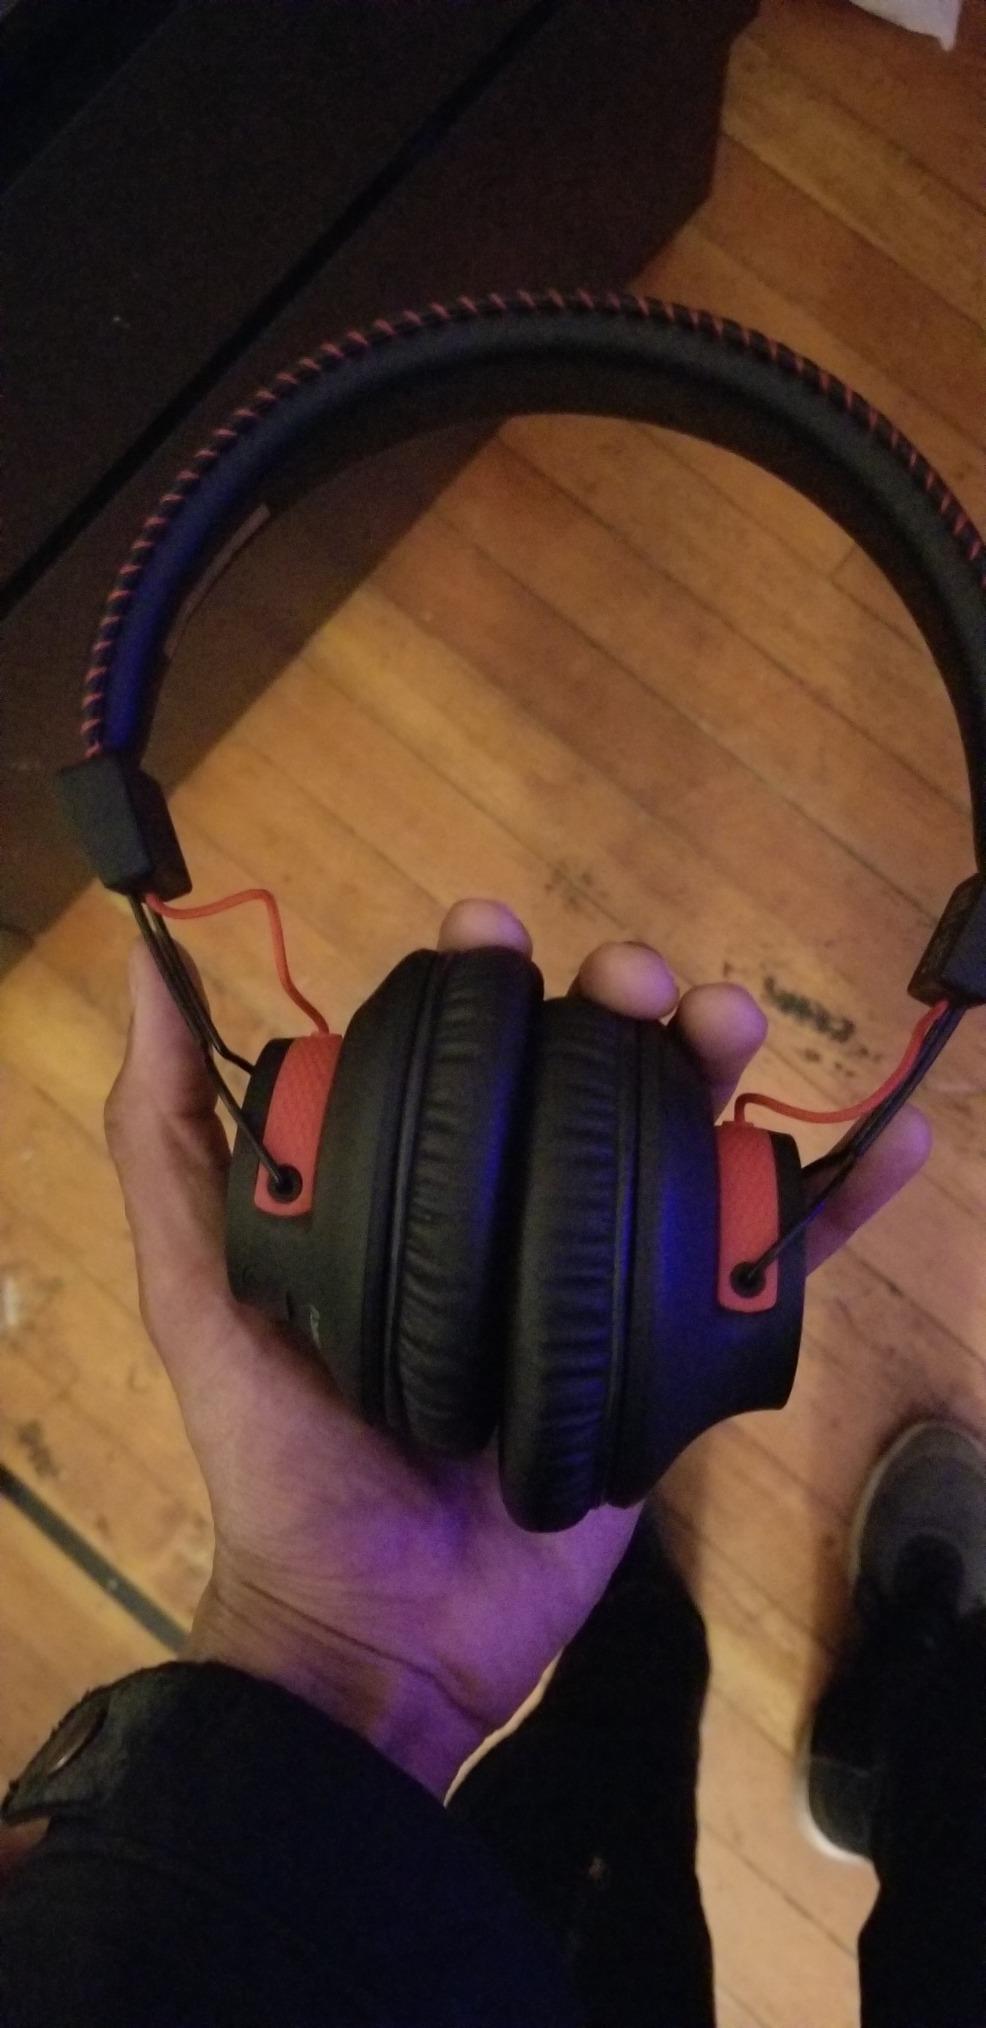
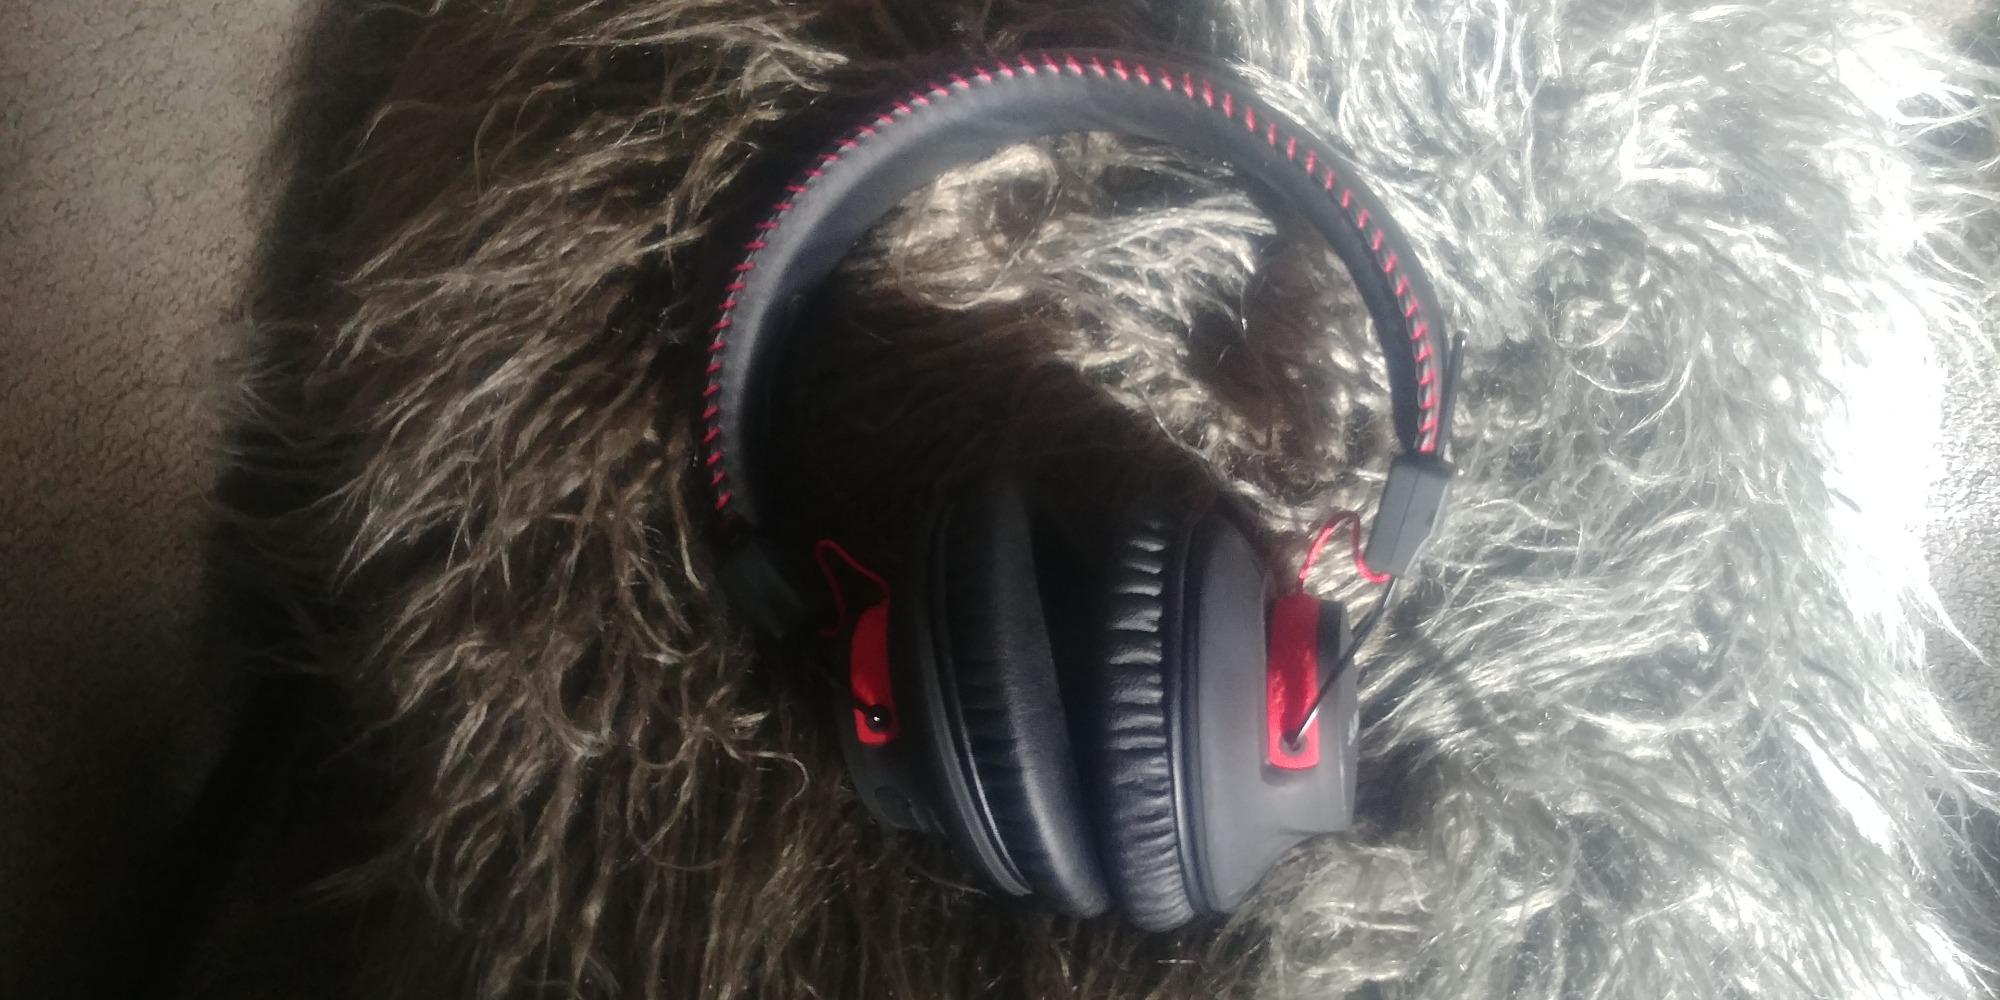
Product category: headphones
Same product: yes